You Still Believe in Me

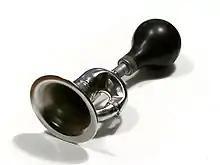
A bicycle horn. This tool was paired with a bicycle bell for part of the percussion in "You Still Believe in Me".

"You Still Believe in Me" is the only composition on "Pet Sounds" set in the key of B major, and the first of only five tracks on the album that does not modulate or waver into other keys. The song features frequent use of the ii–V–I turnaround (six uninterrupted repeats of I–ii7–V7). According to musicologist Philip Lambert, the repetition in the verse progression appears to reflect "the constancy of the girl's faith and spirit", whereas the simplistic melodies and overall mood of the piece "captures the guy's immaturity". After the first two sections, the progression rests on a G chord (VI), occurring on the line "love to me", and is followed shortly by the hook in the chorus. Biographer David Leaf quoted an unnamed "classically-trained musician" discussing the song: